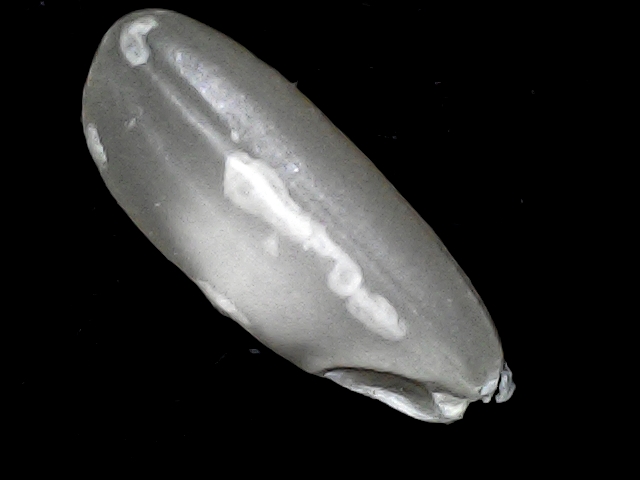
Rice variety: BD91